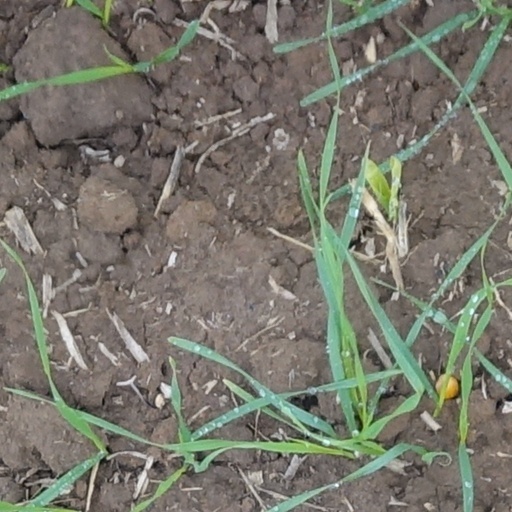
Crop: wheat